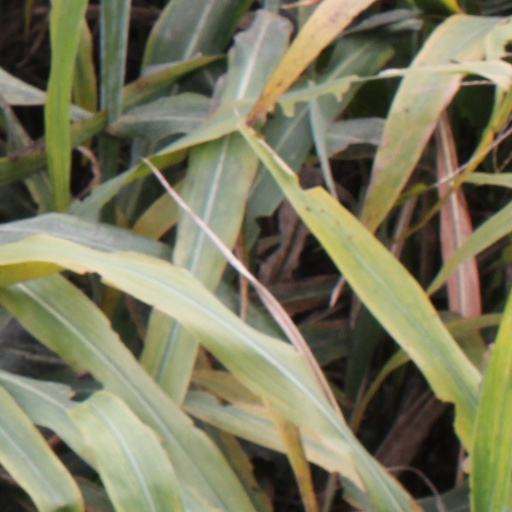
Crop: sorghum